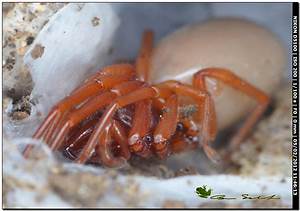
Label: ragno